Battle of Neville's Cross

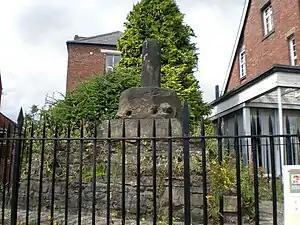

David II led the Scottish army east from Beaurepaire to high ground less than half a mile (800 m) to the west of Durham and within sight of Durham Cathedral, where he prepared for battle. Both the Scots and the English arranged themselves in three formations, or battles. On the Scottish side, David II took control of the second battle, and placed John Randolph, Earl of Moray, in charge of the first battle. Patrick Dunbar, Earl of March, took command of the third battle. The contemporary sources are not consistent, but it seems the Scots formed up in their traditional schiltrons, each battle forming a rectilinear formation. The front ranks were armed with axes and long spears carried by the rear ranks protruded past them. The knights and other men-at-arms dismounted and stiffened the formations, usually at the very front. A screen of archers skirmished to the front, and each flank of the army was shielded by hobelars and further archers. As the mist lifted, it became clear the Scots were poorly positioned, on broken ground and with their movement made difficult by ditches and walls. They remembered their defeats at Dupplin Moor and Halidon Hill and so took a defensive stance, waiting for the English to attack.